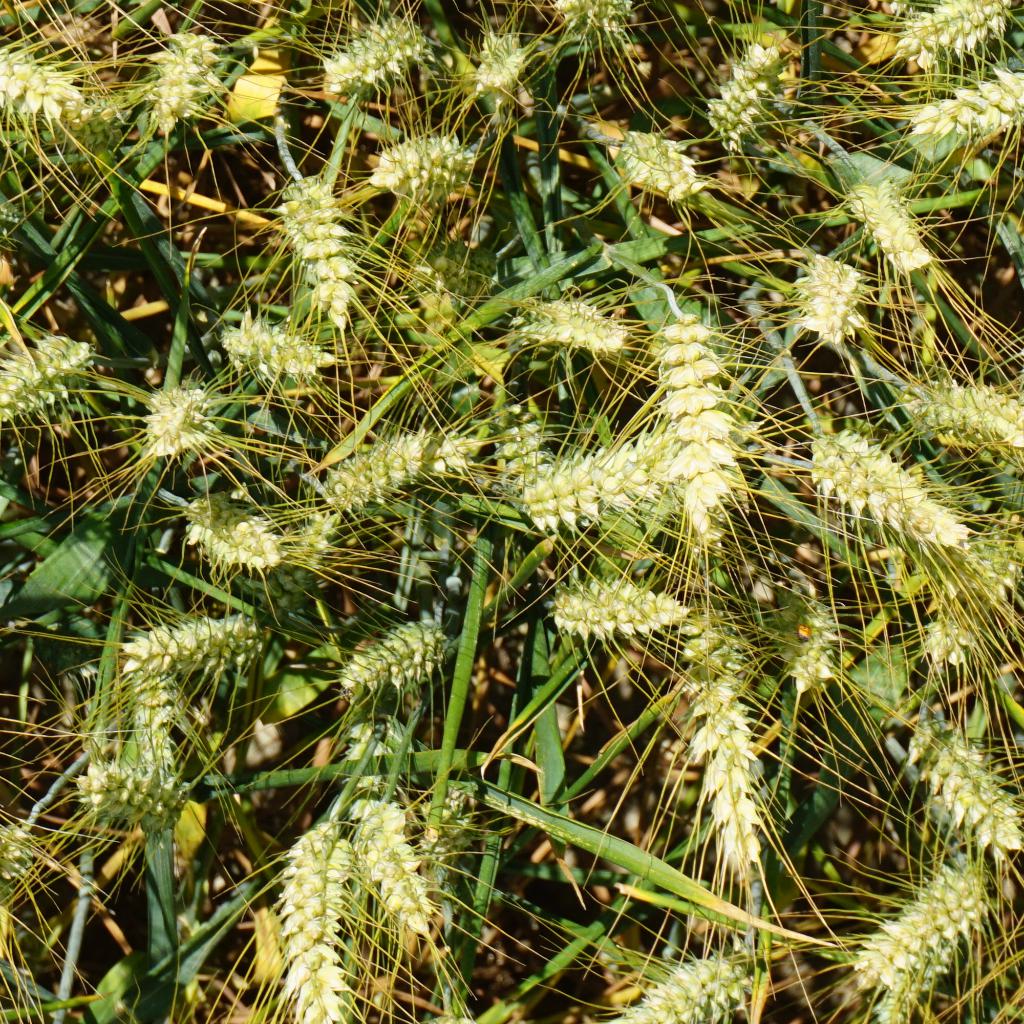
Country: France
Location: Gréoux
Wheat development stage: Filling - Ripening